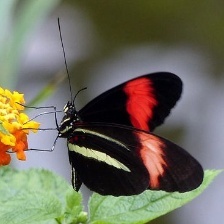
Species: RED POSTMAN
Butterfly family (ImageNet category): monarch